Ford L series

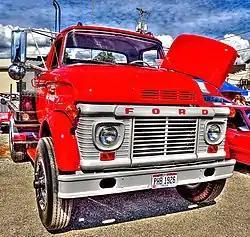
A 1964 Ford N-Series truck, one of the two predecessors to the L-Series

Following the 1957 introduction of the C-series low-cab COE, Ford began to transition its heavy-truck lineup away from models derived from the F-Series line. In 1961, the Super Duty F-Series (F-750 to F-1100) was redesigned with a heavier-duty chassis, sharing only its cab with smaller F-Series trucks. The same year, Ford introduced the H-Series heavy truck. Derived from the C-Series, the H-Series mounted the cab higher on an all-new chassis with a forward-mounted axle (taking on the "Two-Story Falcon" nickname); while a Super Duty V8 was standard, the optional Cummins NH inline-6 was the first factory-installed diesel offered in a Ford truck.